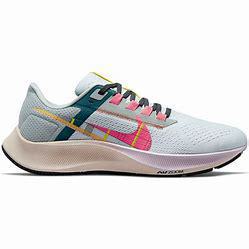
Brand: Nike
Model: College Air Zoom Pegasus 38